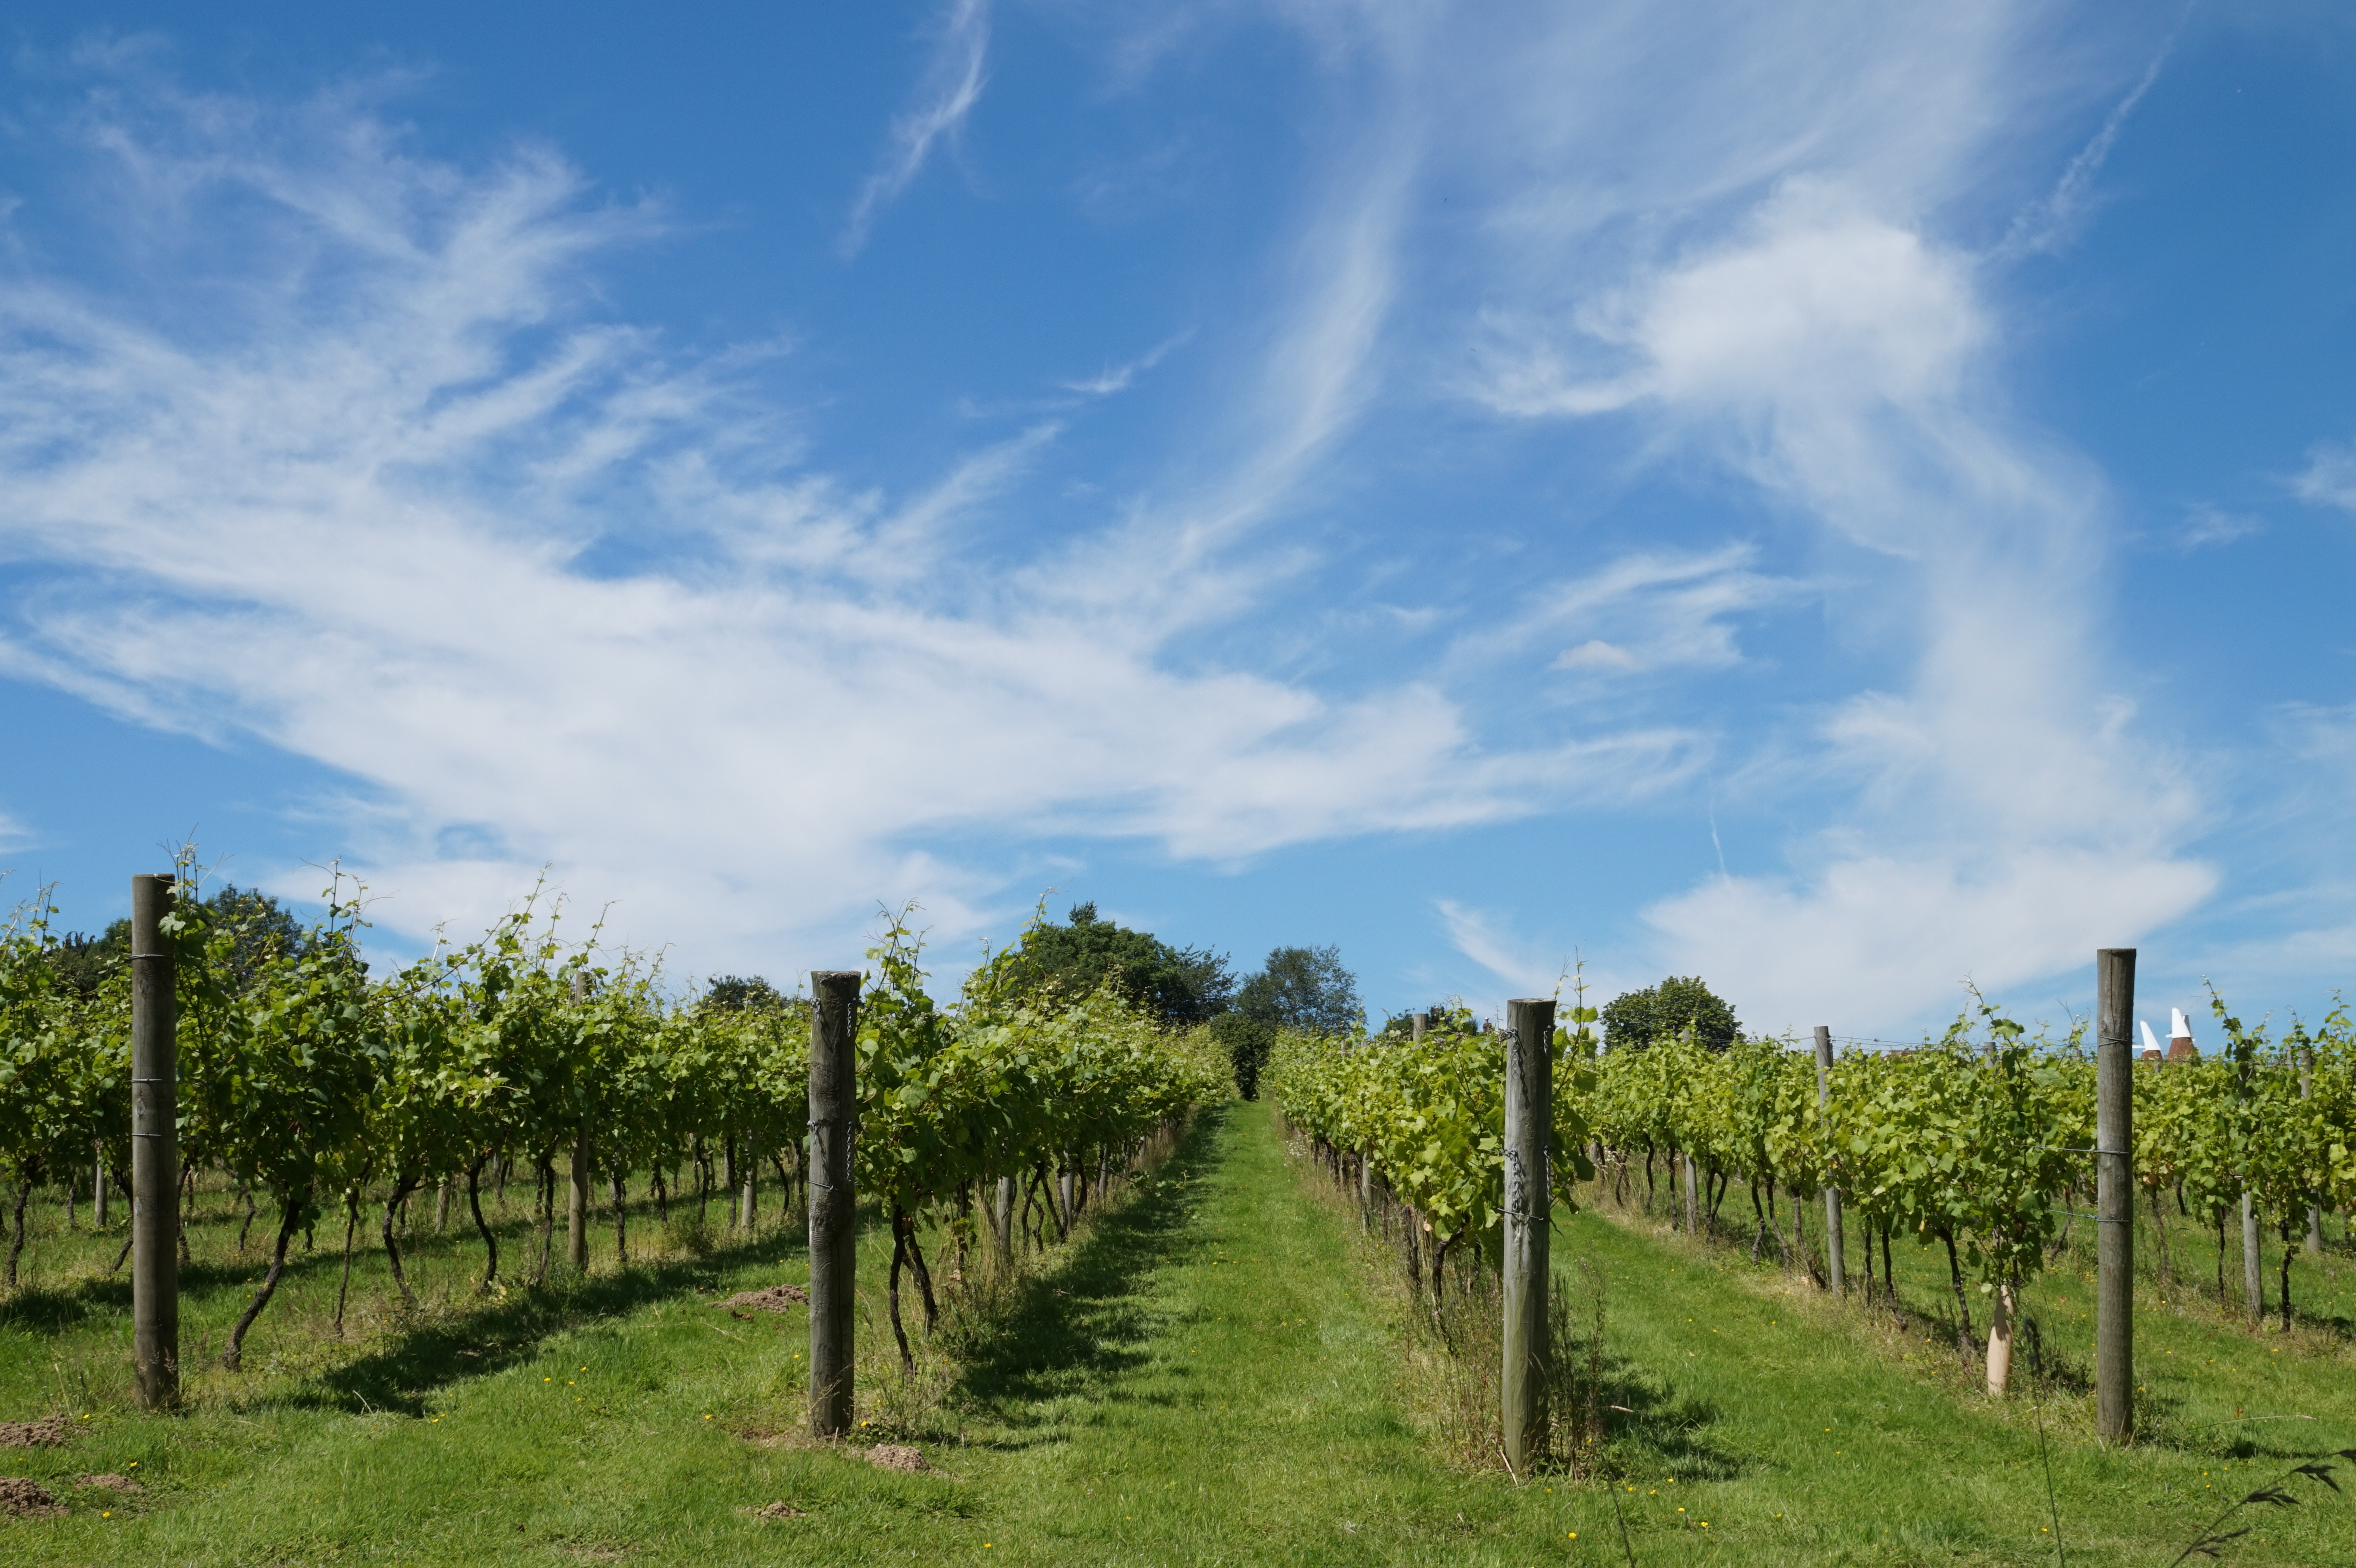
landscape, tree, nature, sky, vineyard, field, farm, meadow, prairie, summer, slope, crop, soil, agriculture, vines, plantation, winery, vineyards, winegrowing, rural area